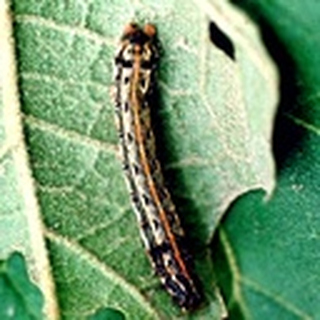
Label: cotton_army_worm